Back to the Future

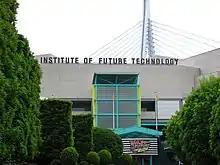
"" at Universal Studios Japan in 2011

Arthur F. Repola served as the post-production supervisor, but he became responsible for many aspects outside his role, including budgets, storyboarding, and general problem-solving. Those roles belonged to Kennedy and Marshall, but both were occupied on other films. Schmidt found editing the film difficult because he had to imagine where the special effects would later be added; there was no time or budget to re-edit afterward.